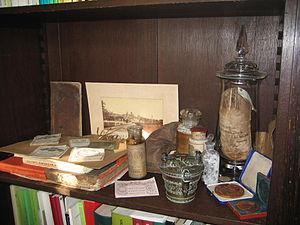
Souvenir de la première fabrication industrielle de la quinine à Oppenheim (Domaine C. Koch Erben).
Fréderic Koch, né le 7 décembre 1786 et mort le 13 août 1865, est un pharmacien allemand.